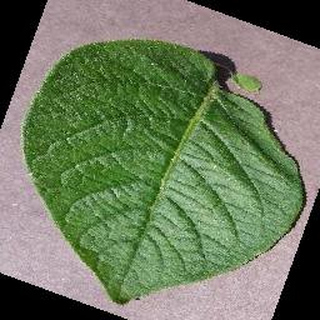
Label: healthy_potato